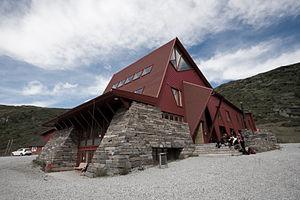
Turtagrø est un hôtel situé au pieds du massif de montagne de Hurrungane, dans la commune de Luster du comté de Vestland en Norvège. Le premier hotel est construit en 1888 par le guide de montagne Ola Berge, et la même année, un deuxième hotel est construit à proximité par Ole Øiene. À partir de cette période, Turtagrø devient une des places centrales de l'alpinisme naissant en Norvège. En particulier, William Cecil Slingsby utilise le lieu comme base lors de ses ascensions d'Hurrungane. En 1911, les deux hotels fusionnent lorsque le propriétaire du premier achète celui de Ole Øiene. En 1938, la route de montagne de Sognefjellet est achevée, augmentant la fréquentation des lieux. La même année, l'association norvégienne d'alpinisme Norsk Tindeklub construit son propre refuge près d'Hurrungane, réduisant l'important de l'alpinisme pour l'hôtel de Turtagrø. Le dirigeant de l'hôtel ouvre la première école d'alpinisme du pays en 1962, mais celle-ci s'arrête en 1975.